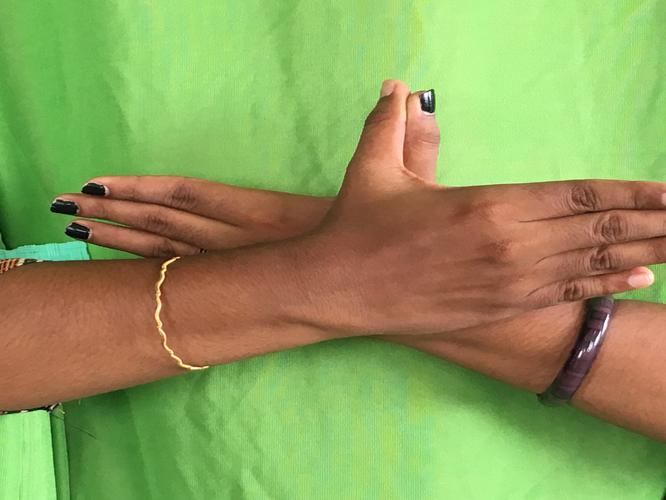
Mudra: Garuda
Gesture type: double_hand